Win Williams

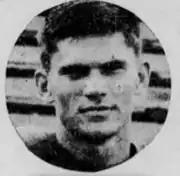
Win Williams in 1946

Dale Windell "Win" Williams (March 10, 1923 – May 12, 1992) was an American football player. He played at the end position for the Rice Owls (1942, 1946-1947) and Baltimore Colts (1948-1949).